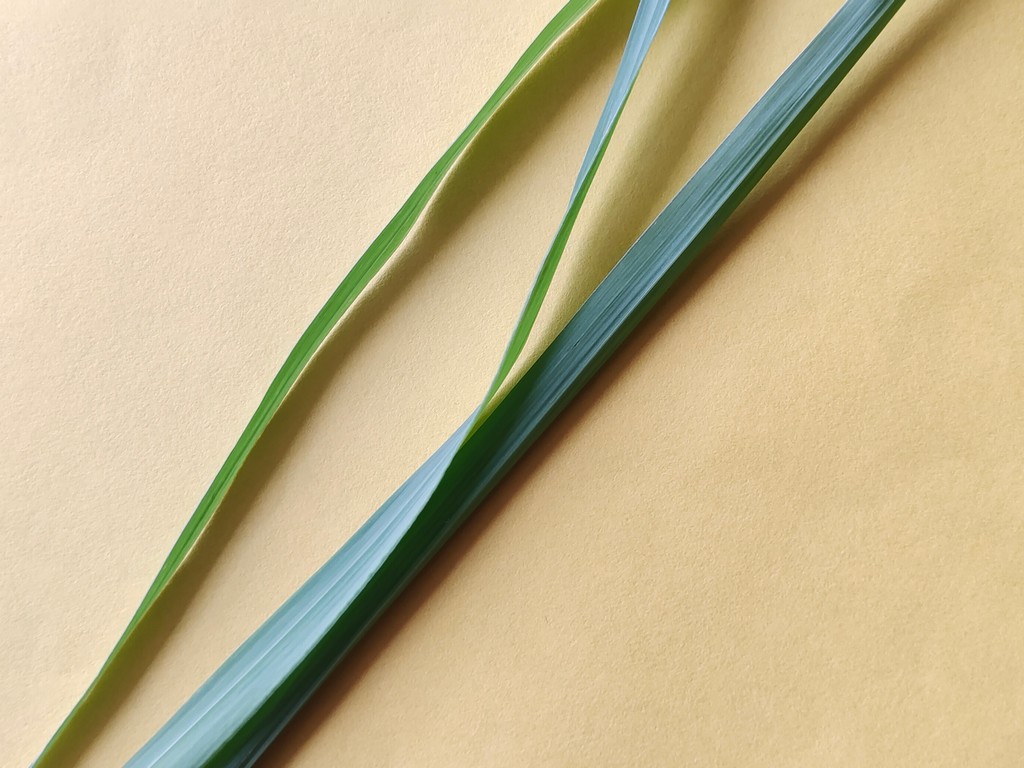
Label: Healthy